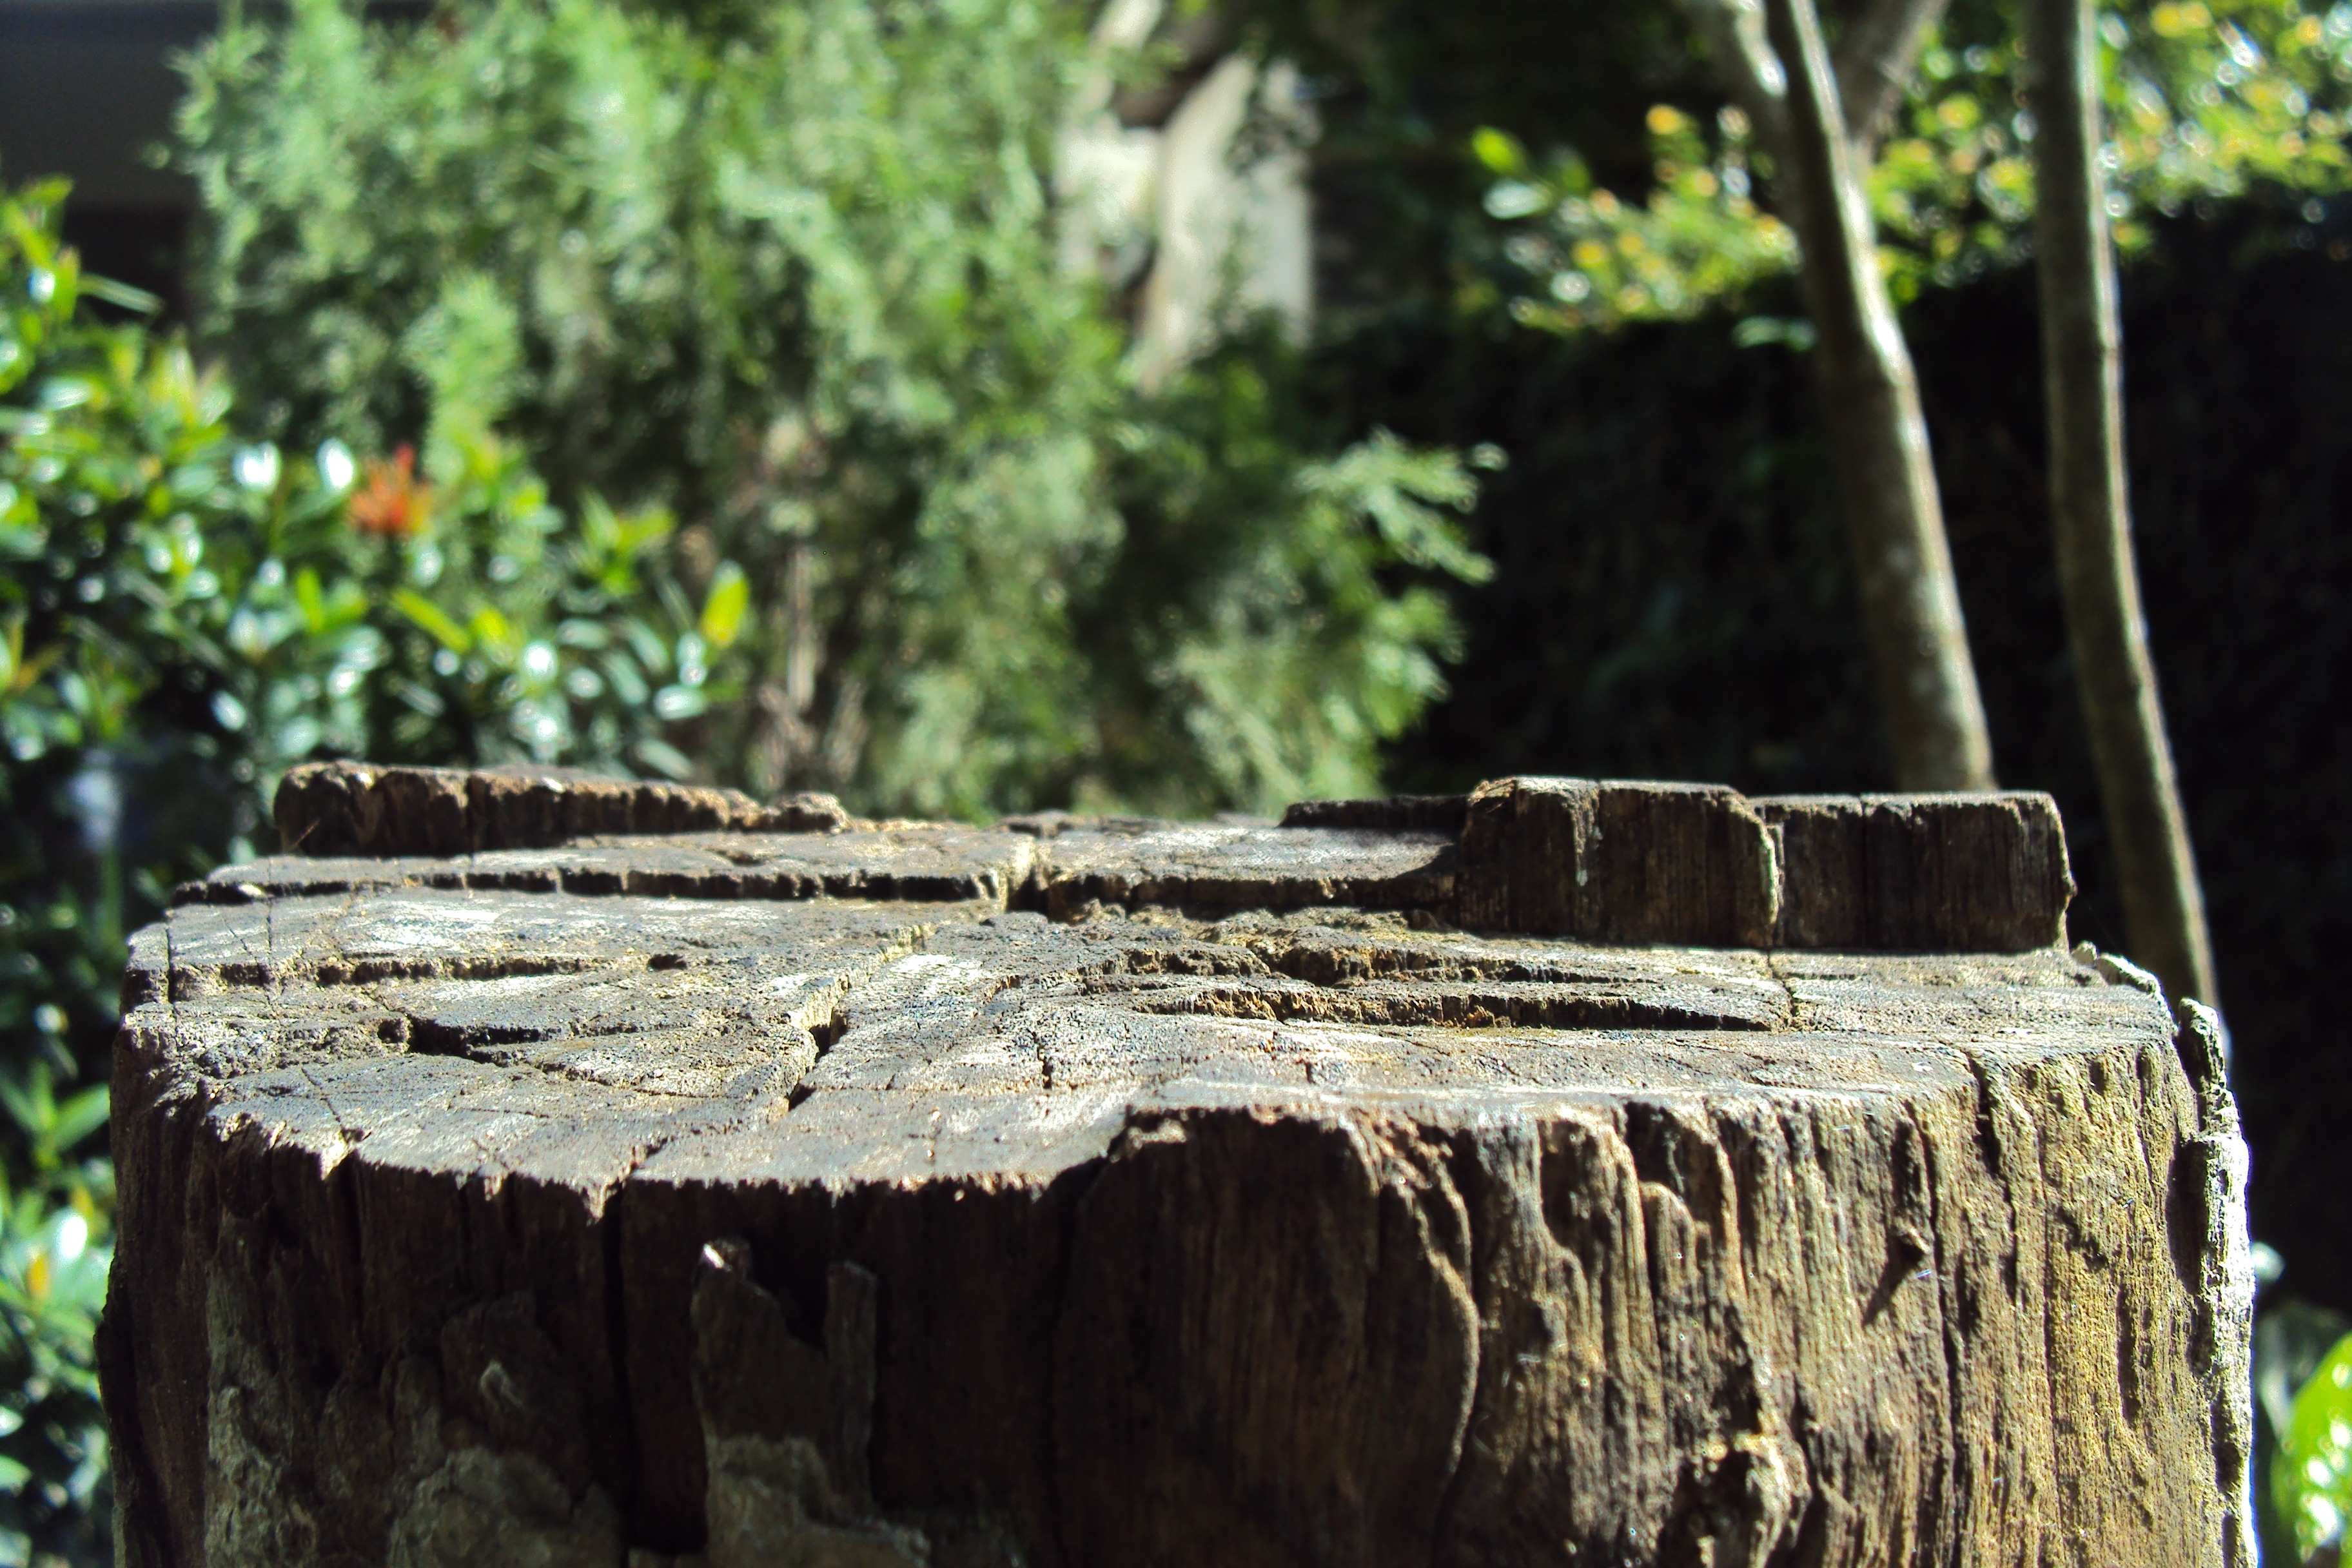
tree, nature, forest, branch, plant, wood, leaf, flower, trunk, bark, log, green, jungle, autumn, soil, garden, flora, tree trunk, woodland, tree stump, habitat, sri lanka, old wood, old tree, natural environment, woody plant, tree cut, cut tree, macro effect, dried tree log